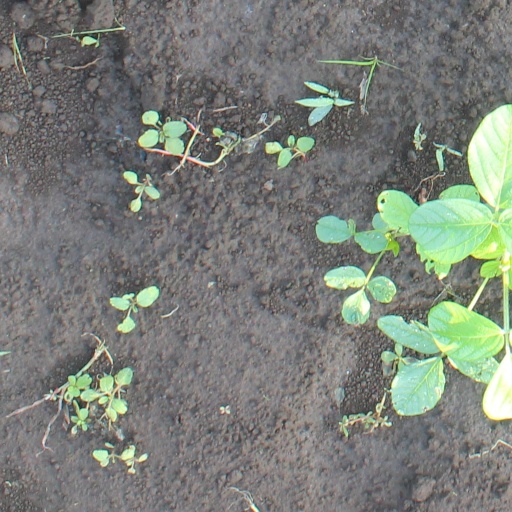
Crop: soybean